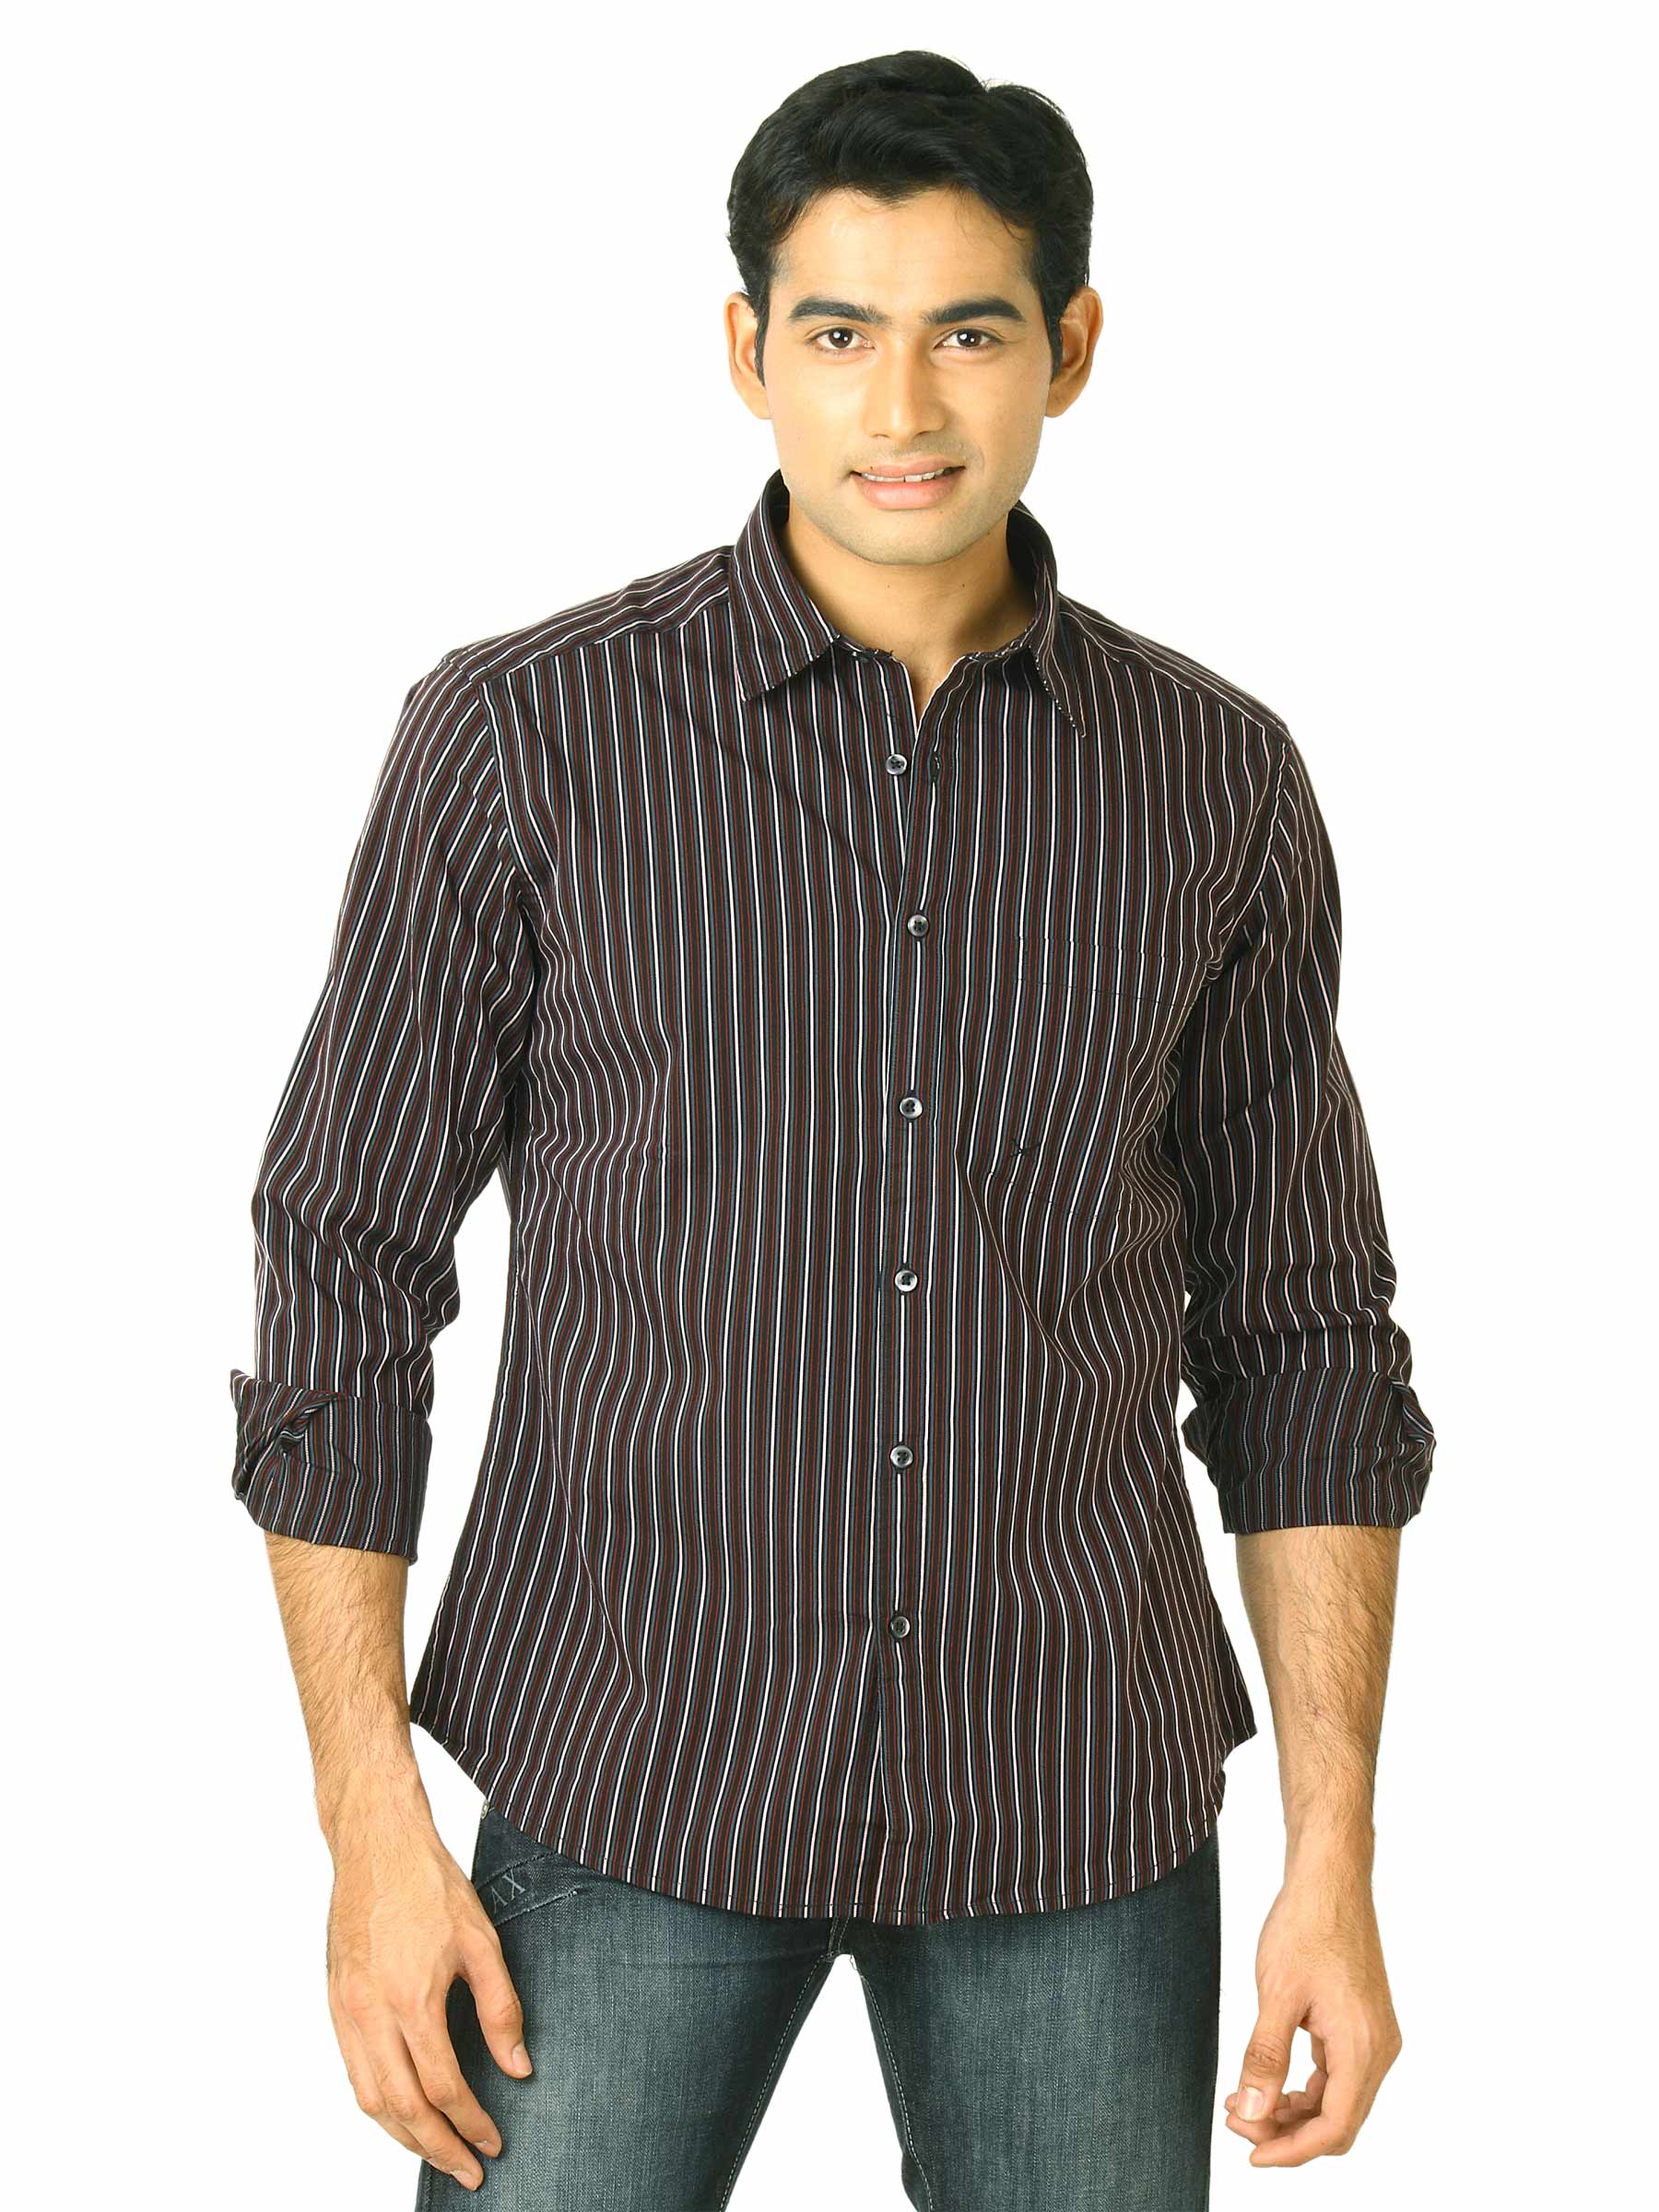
Scullers Men Scul Brown Black Shirts
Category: Apparel / Topwear / Shirts
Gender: Men
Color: Brown
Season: Fall 2011
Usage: Casual